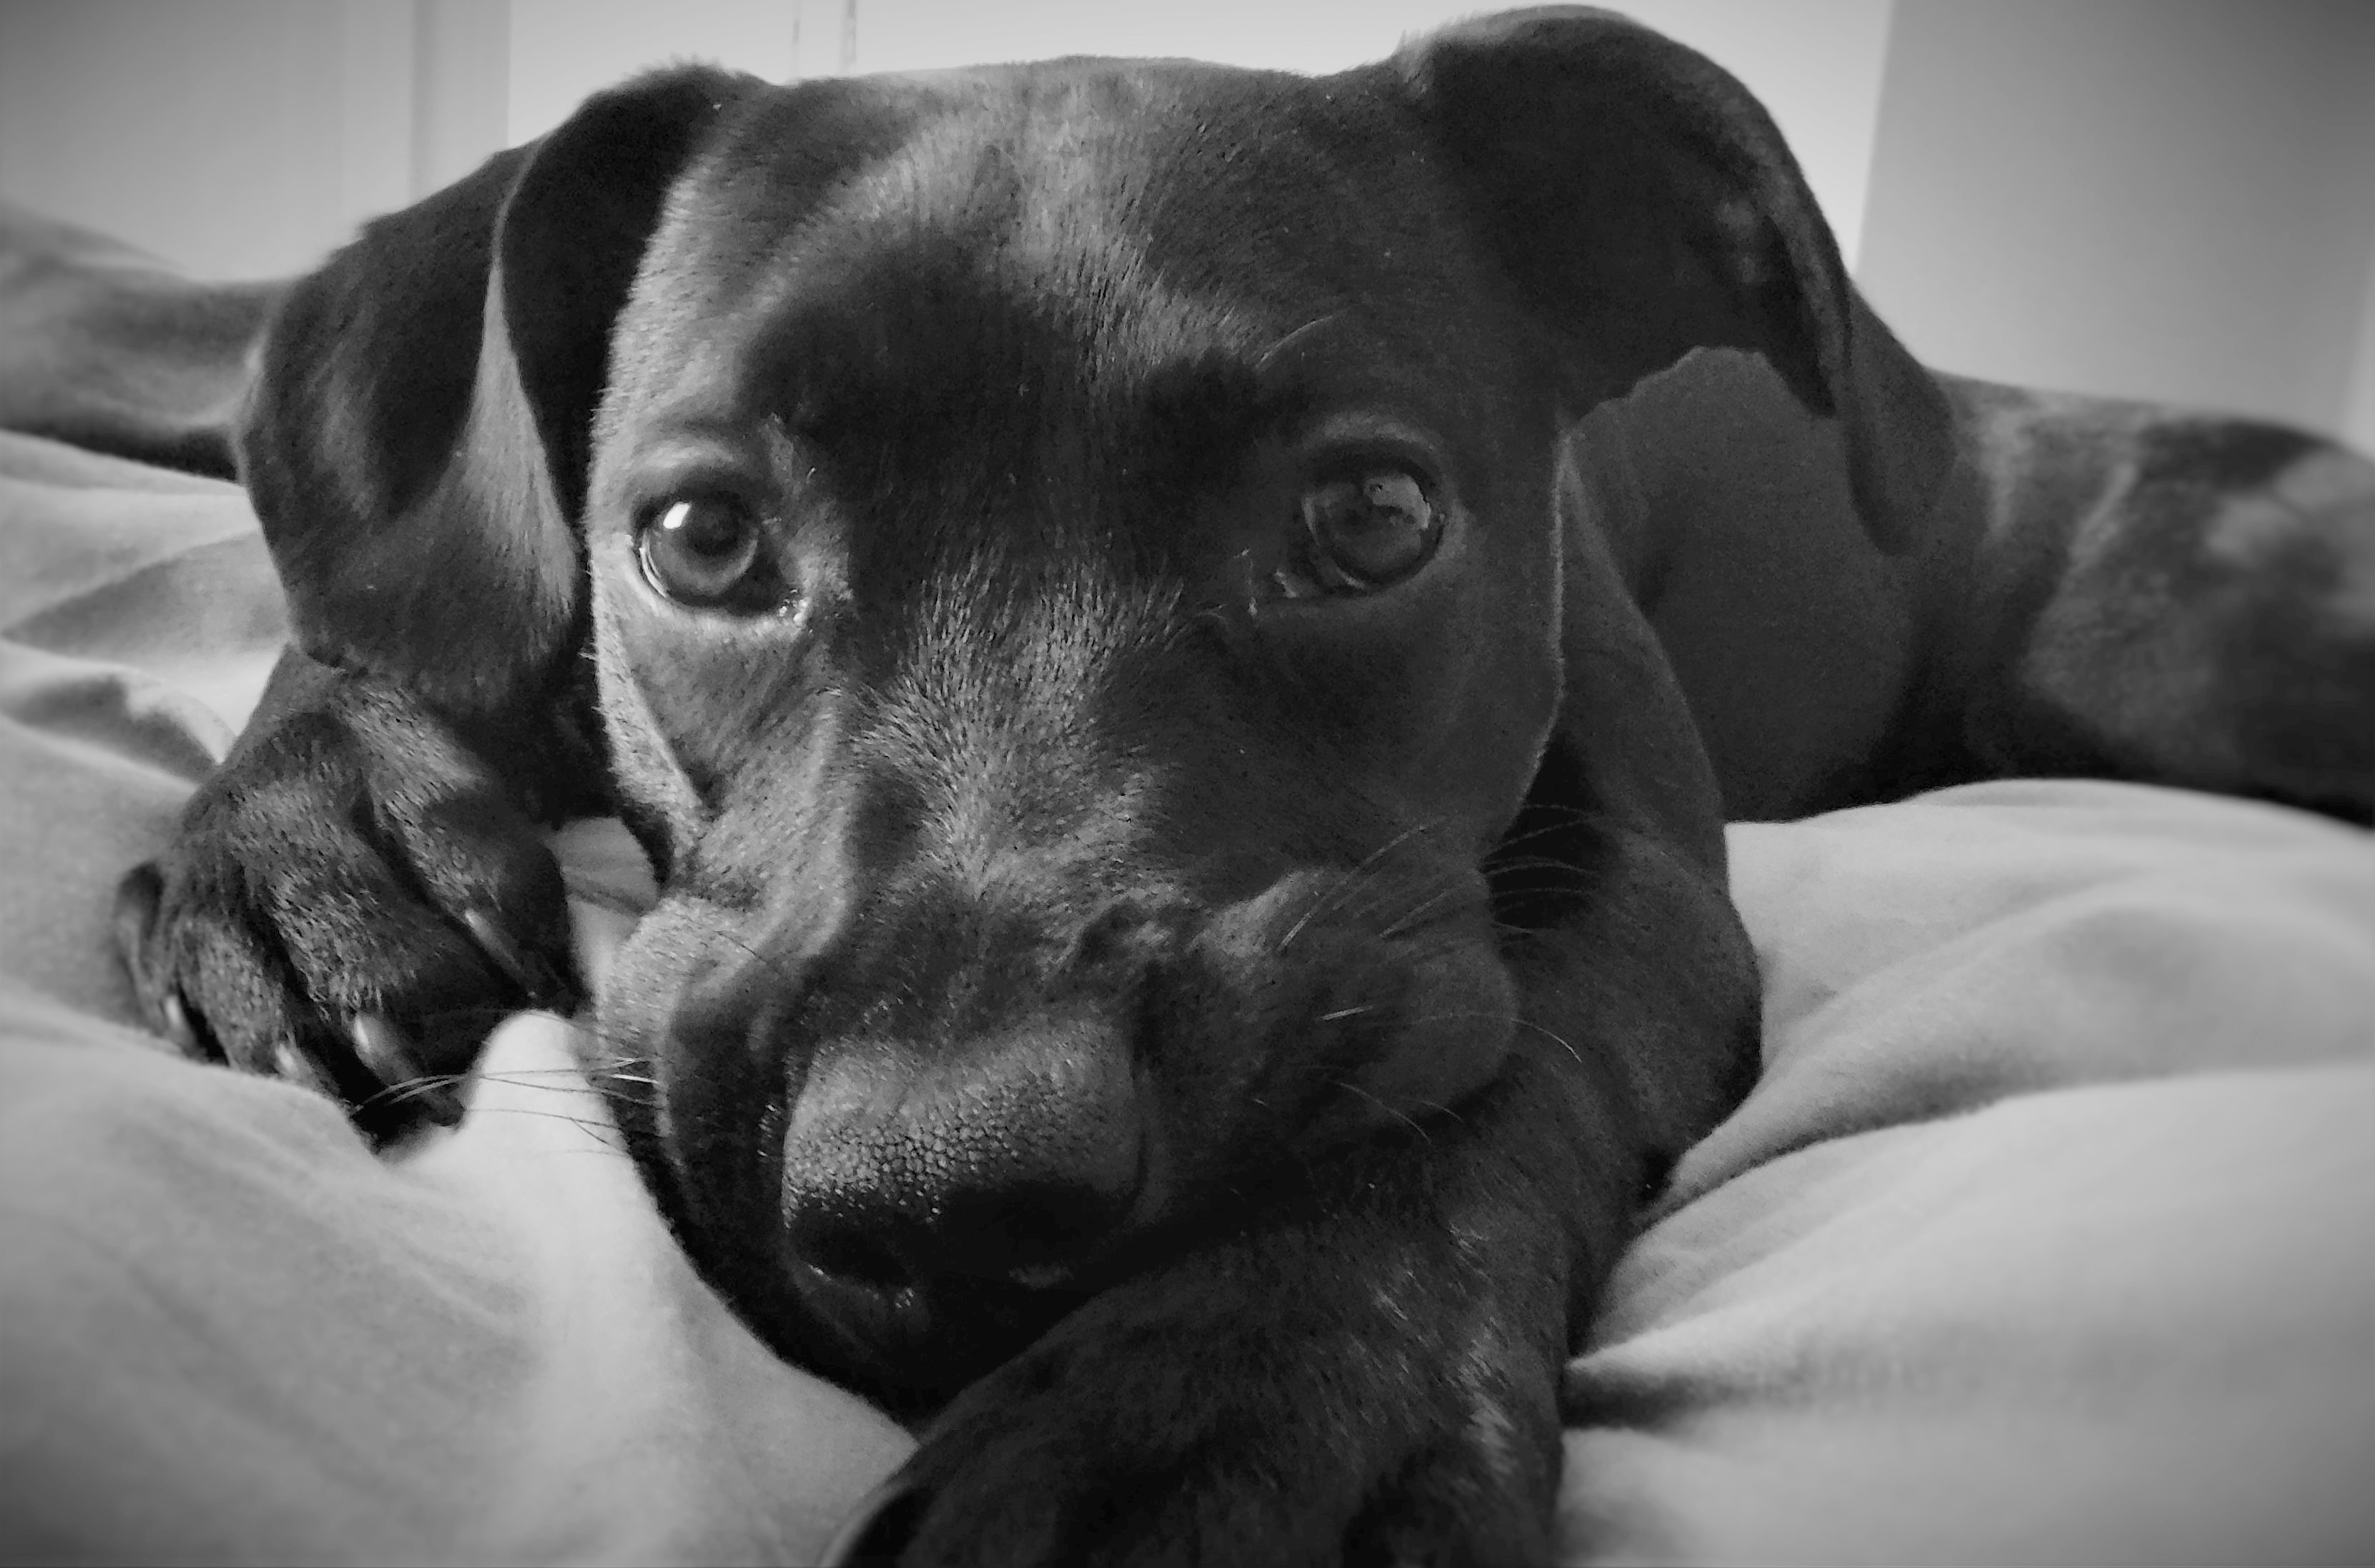
black and white, white, puppy, dog, mammal, black, monochrome, close up, snout, vertebrate, monochrome photography, dog like mammal